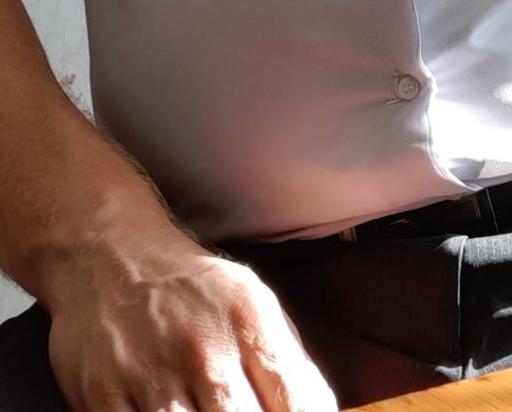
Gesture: no_gesture